Murray, Queensland

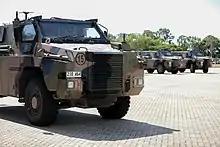
Bushmasters at Lavarack Barracks during Talisman Sabre military exercises, 2021

The southern parts of the suburb are on the slopes of Mount Stuart and are undeveloped. The northern part of the suburb is occupied by the Lavarack Barracks.